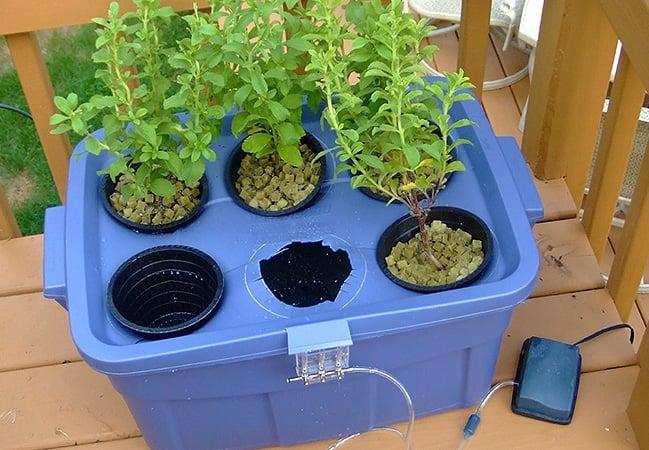
Huu ni uyoga wa chaza ukilimwa ndani ya mifuko maalum, labda ya plastiki au kitambaa, iliyojazwa na malighafi ya kulimia uyoga. Mifuko hii imepangwa kwa usawa, ikiwa imening’inizwa au kupangwa kwenye rafu ndani ya chumba kinachoonekana kuwa na mazingira yaliyodhibitiwa, kama vile shamba la uyoga la ndani au chumba cha kulimia.